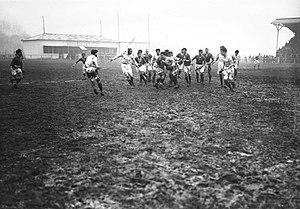
stade Bergeyre, rugby match de l'Olympique de Paris affrontant le R.C.F. (Racing Club de France).
Le Racing Club de France, également connu sous le sigle RCF, est un club omnisports parisien fondé le 20 avril 1882 sous le nom de « Racing Club ». Il est fondateur et adhérent de la Fédération française des clubs omnisports.